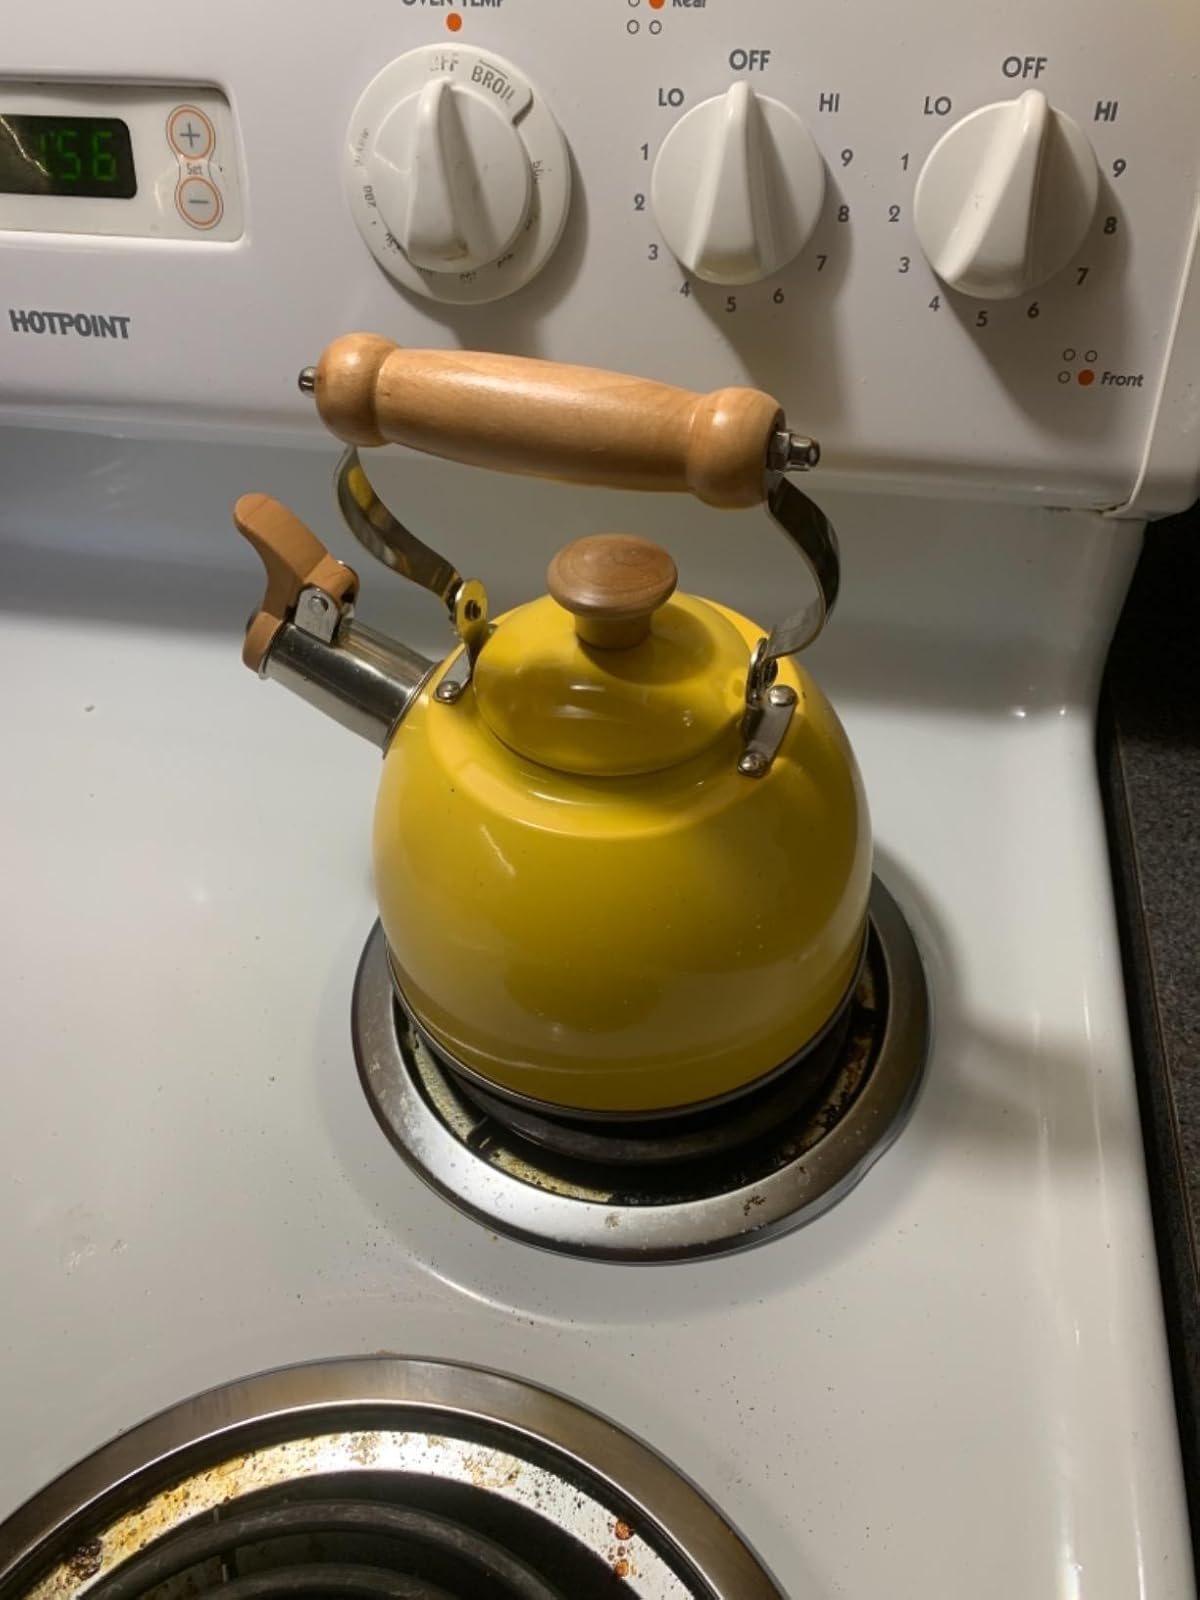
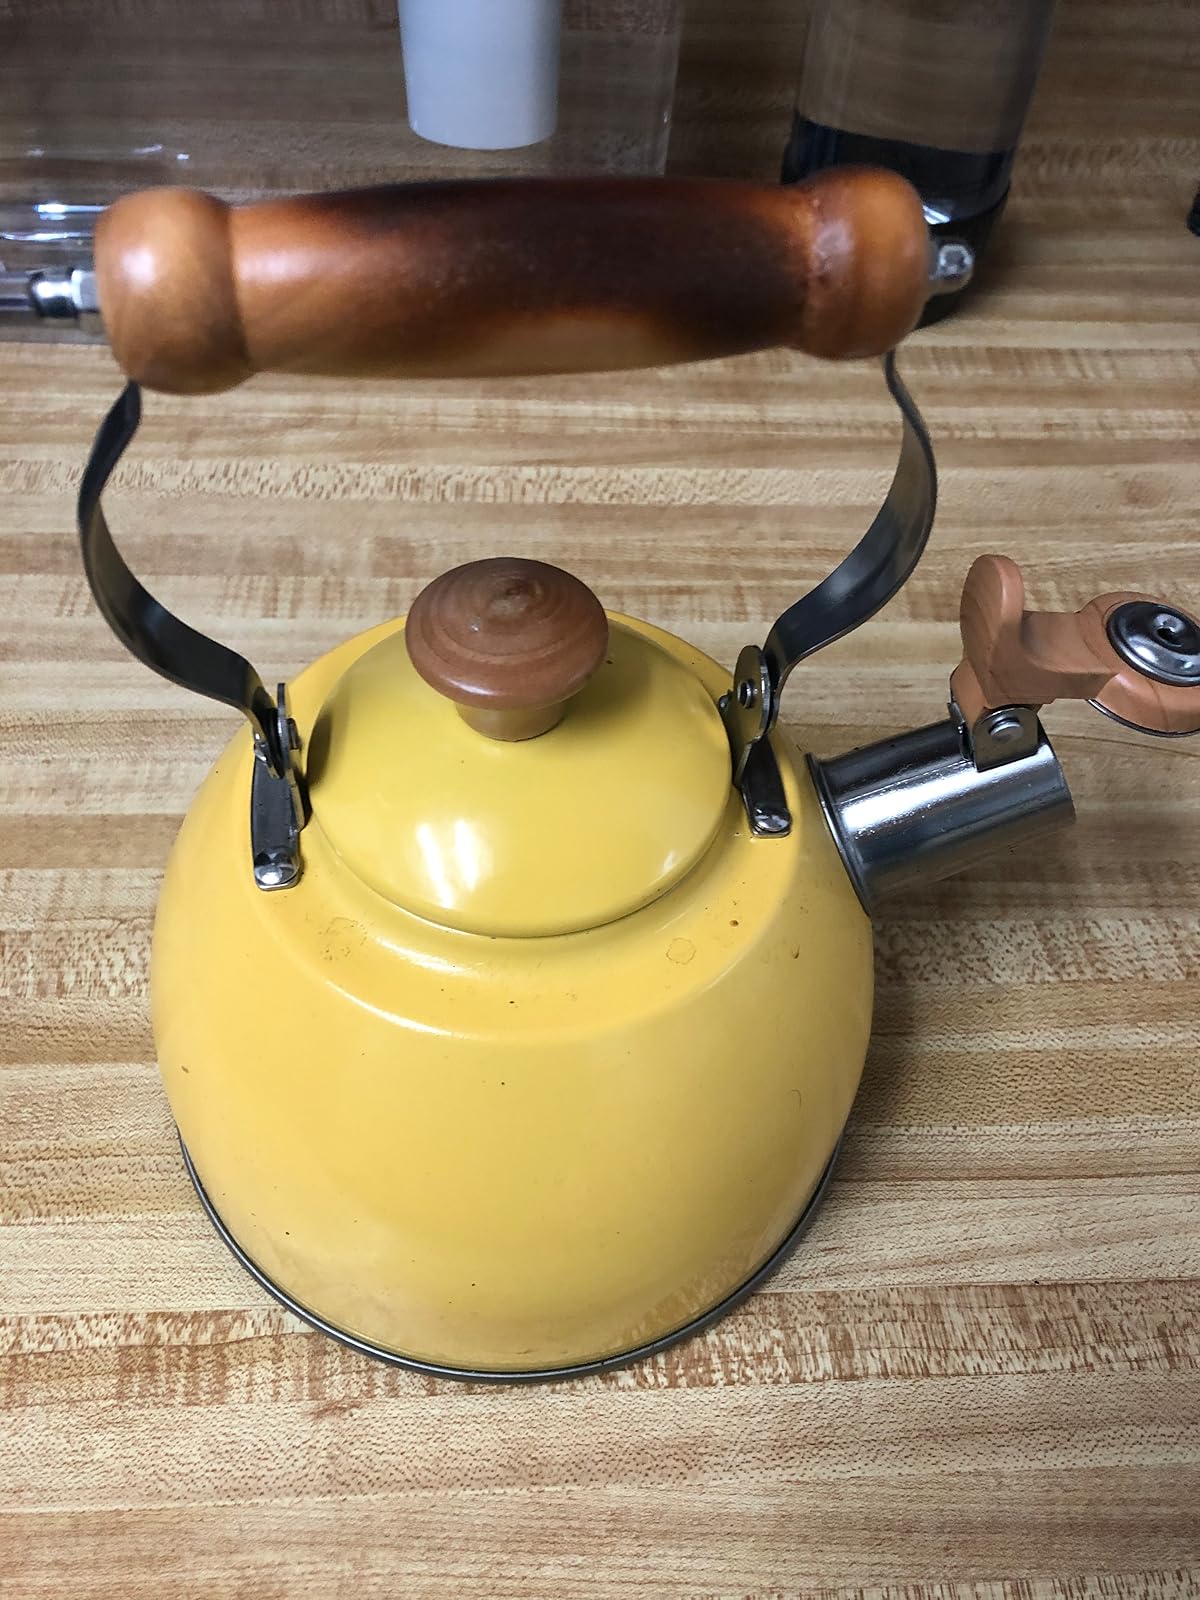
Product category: items_kettle
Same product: yes